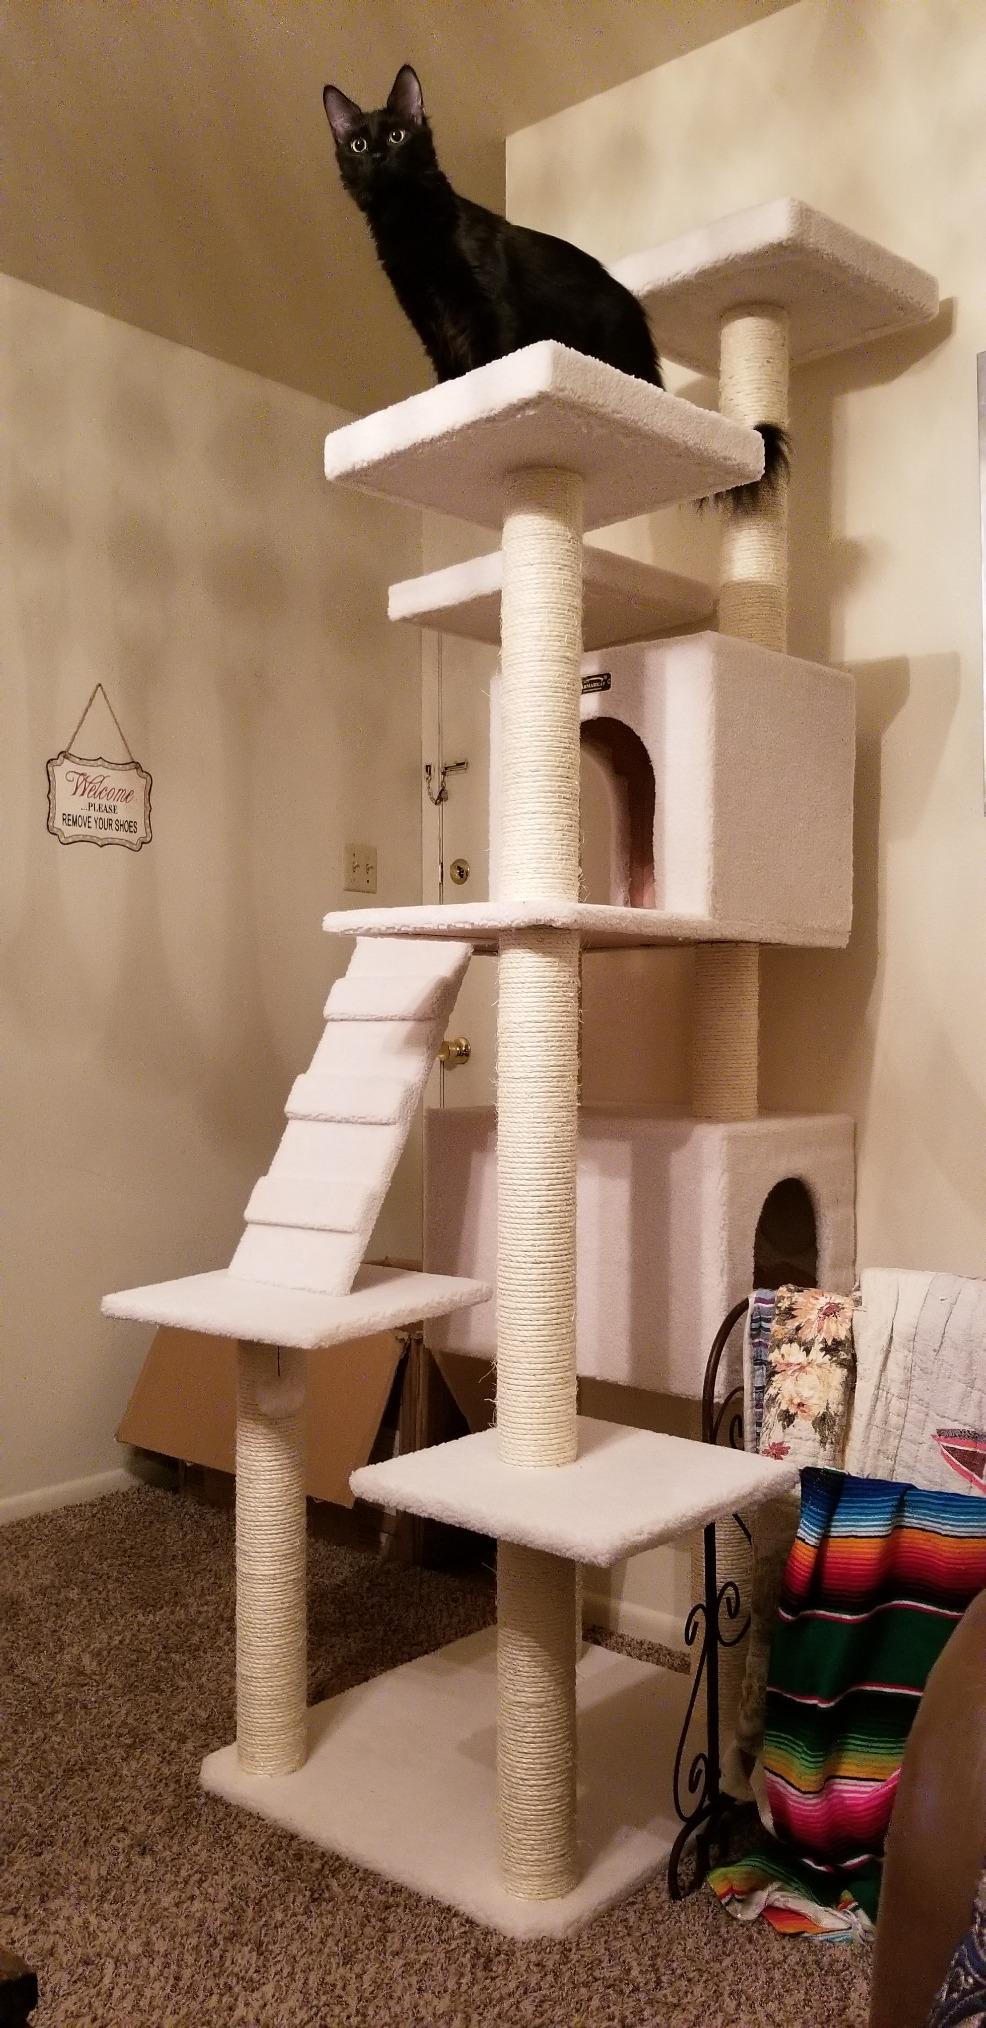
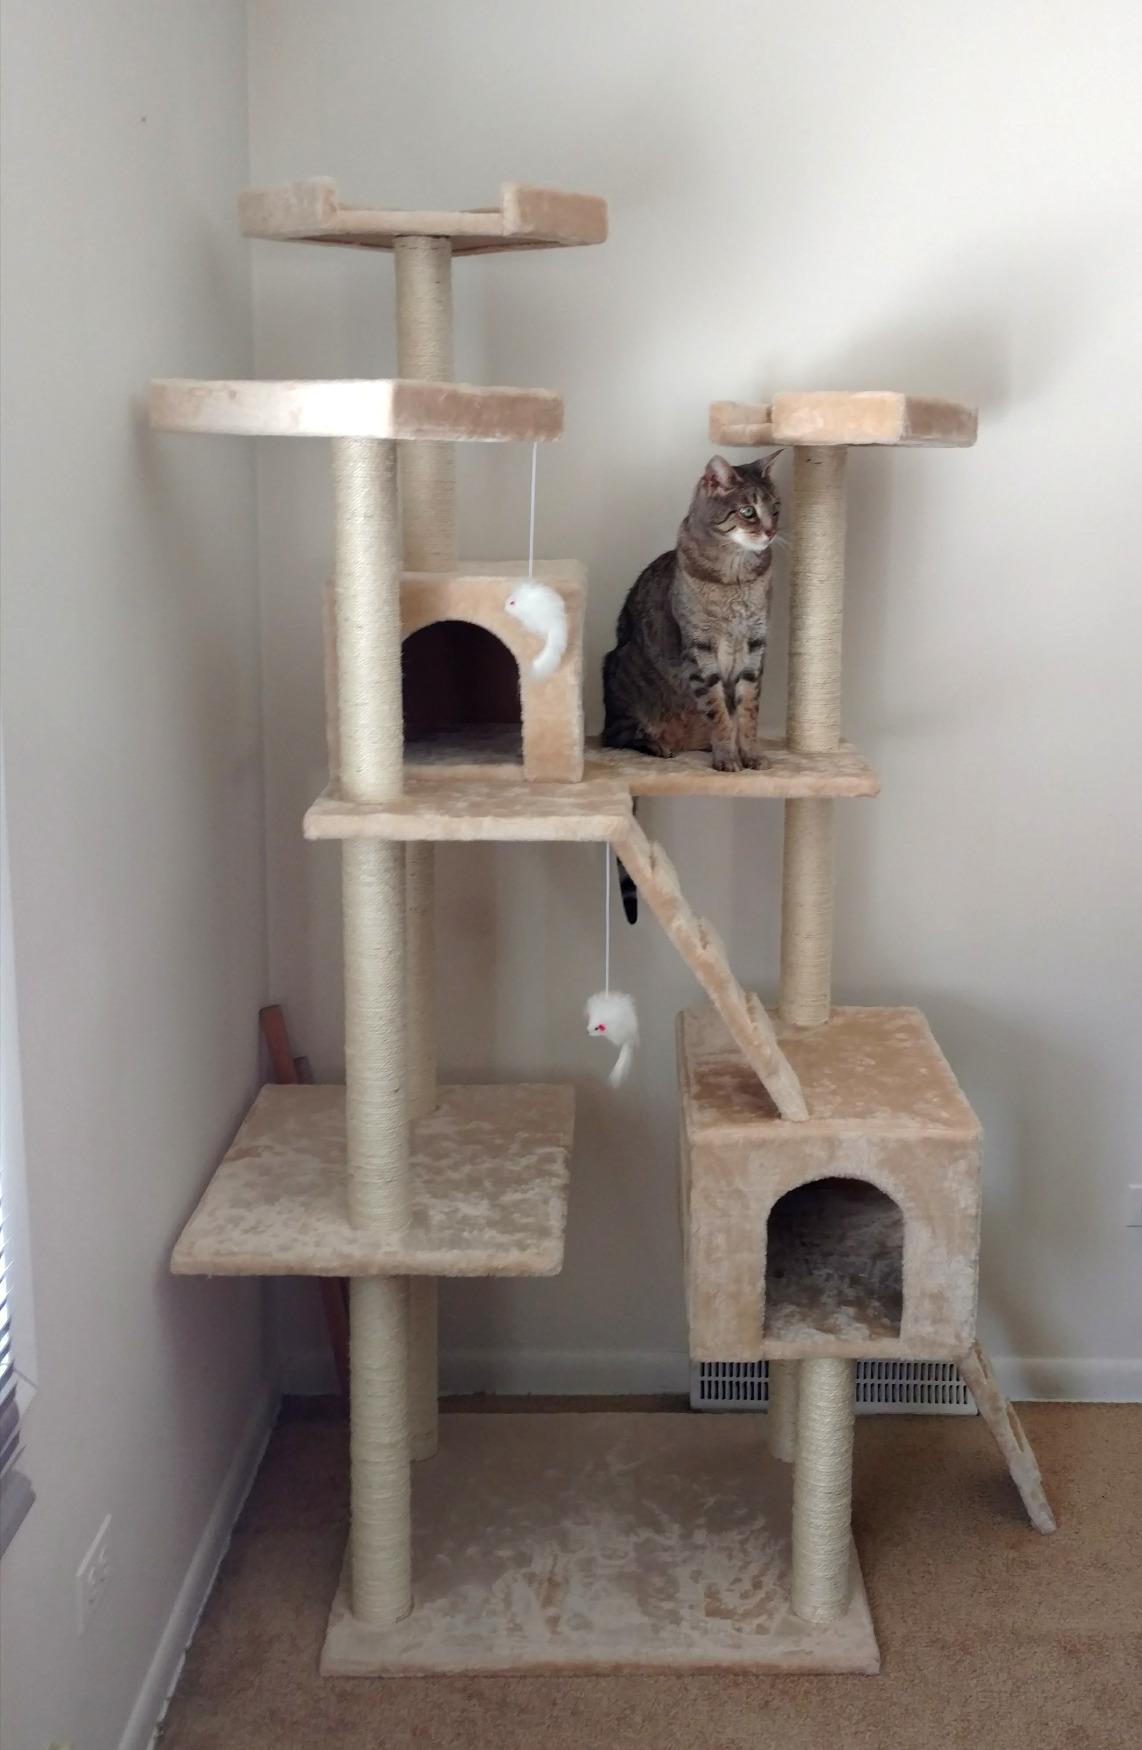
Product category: items_cat tree
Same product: no